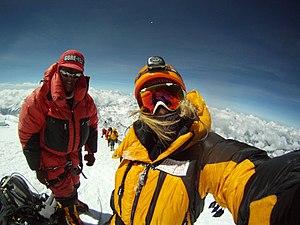
Monique Richard et Tenzing Sherpa près du sommet de l'Everest en 2012
Monique Richard, née le 25 février 1975 à Montréal au Canada, est une alpiniste canadienne.